Radovan Brenkus

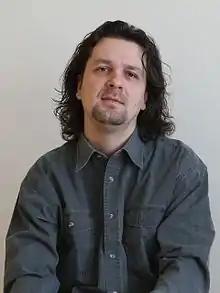
Slovak writer, translator and critic

Radovan Brenkus (born 30 January 1974, Bardejov) is a Slovak writer, translator and critic.